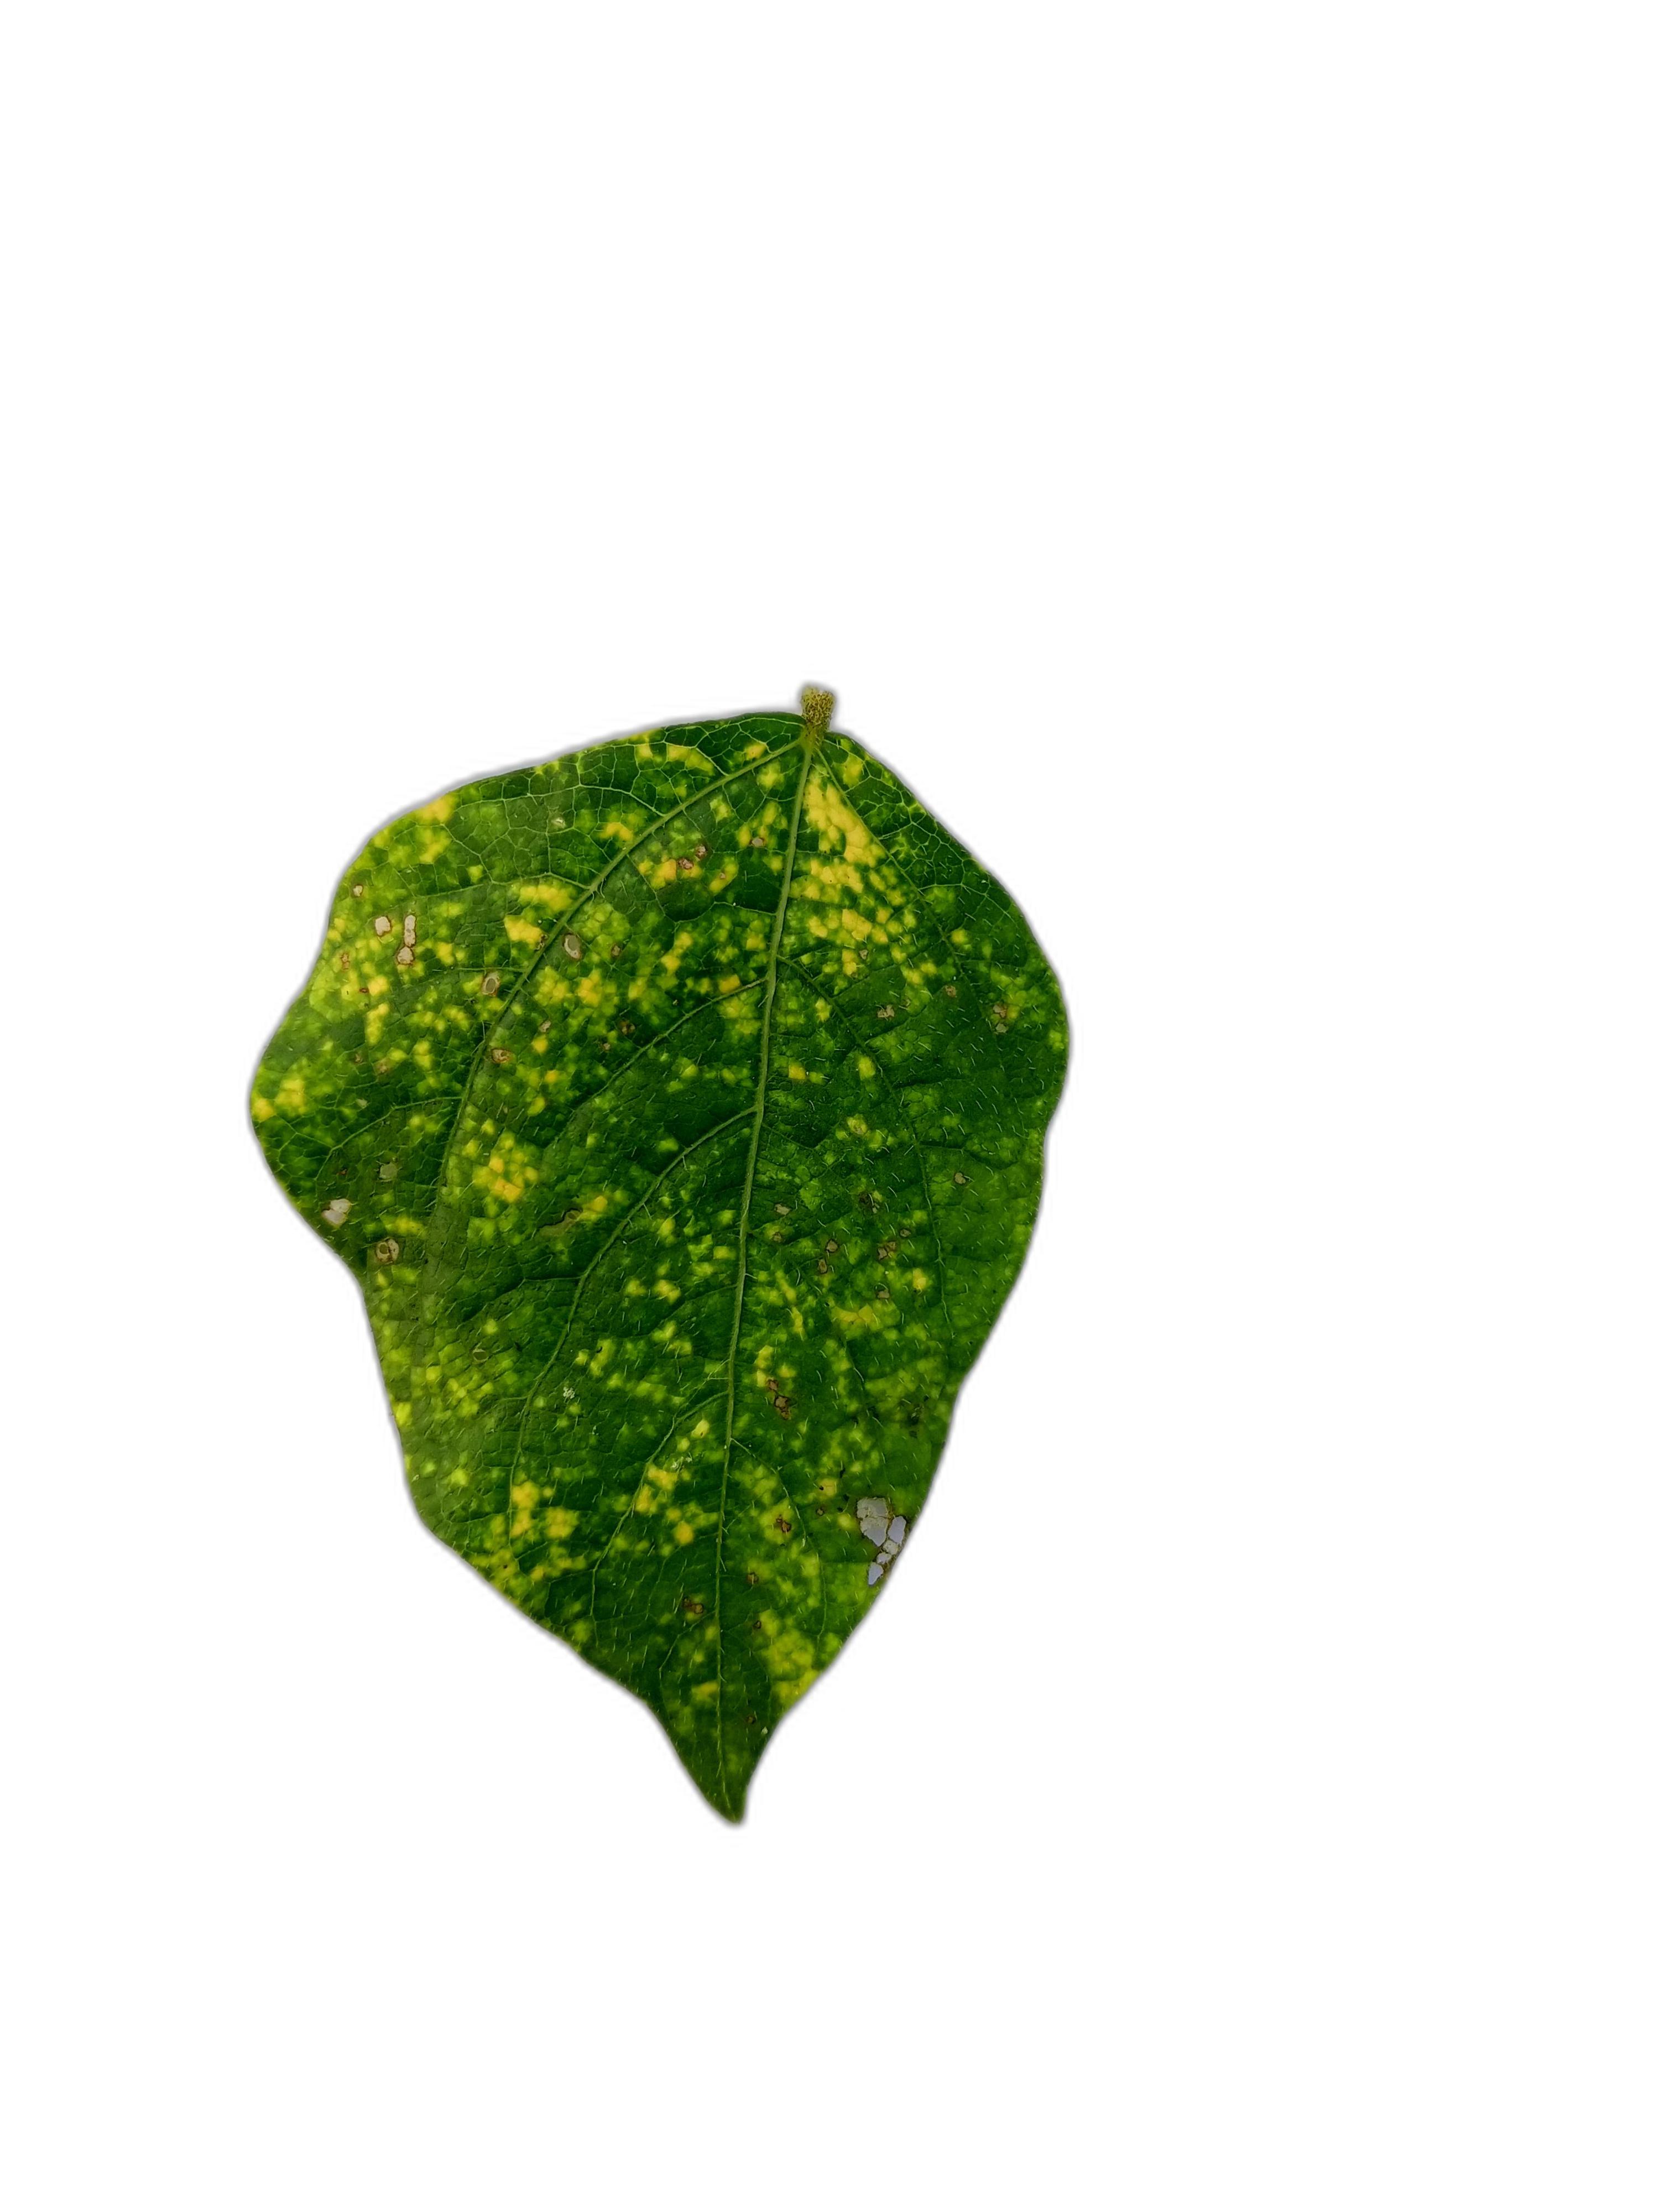
Label: Yellow Mosaic